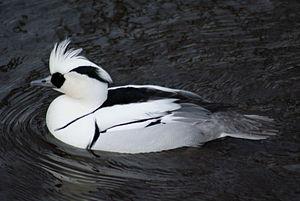
Mergus albellus - Harle piette